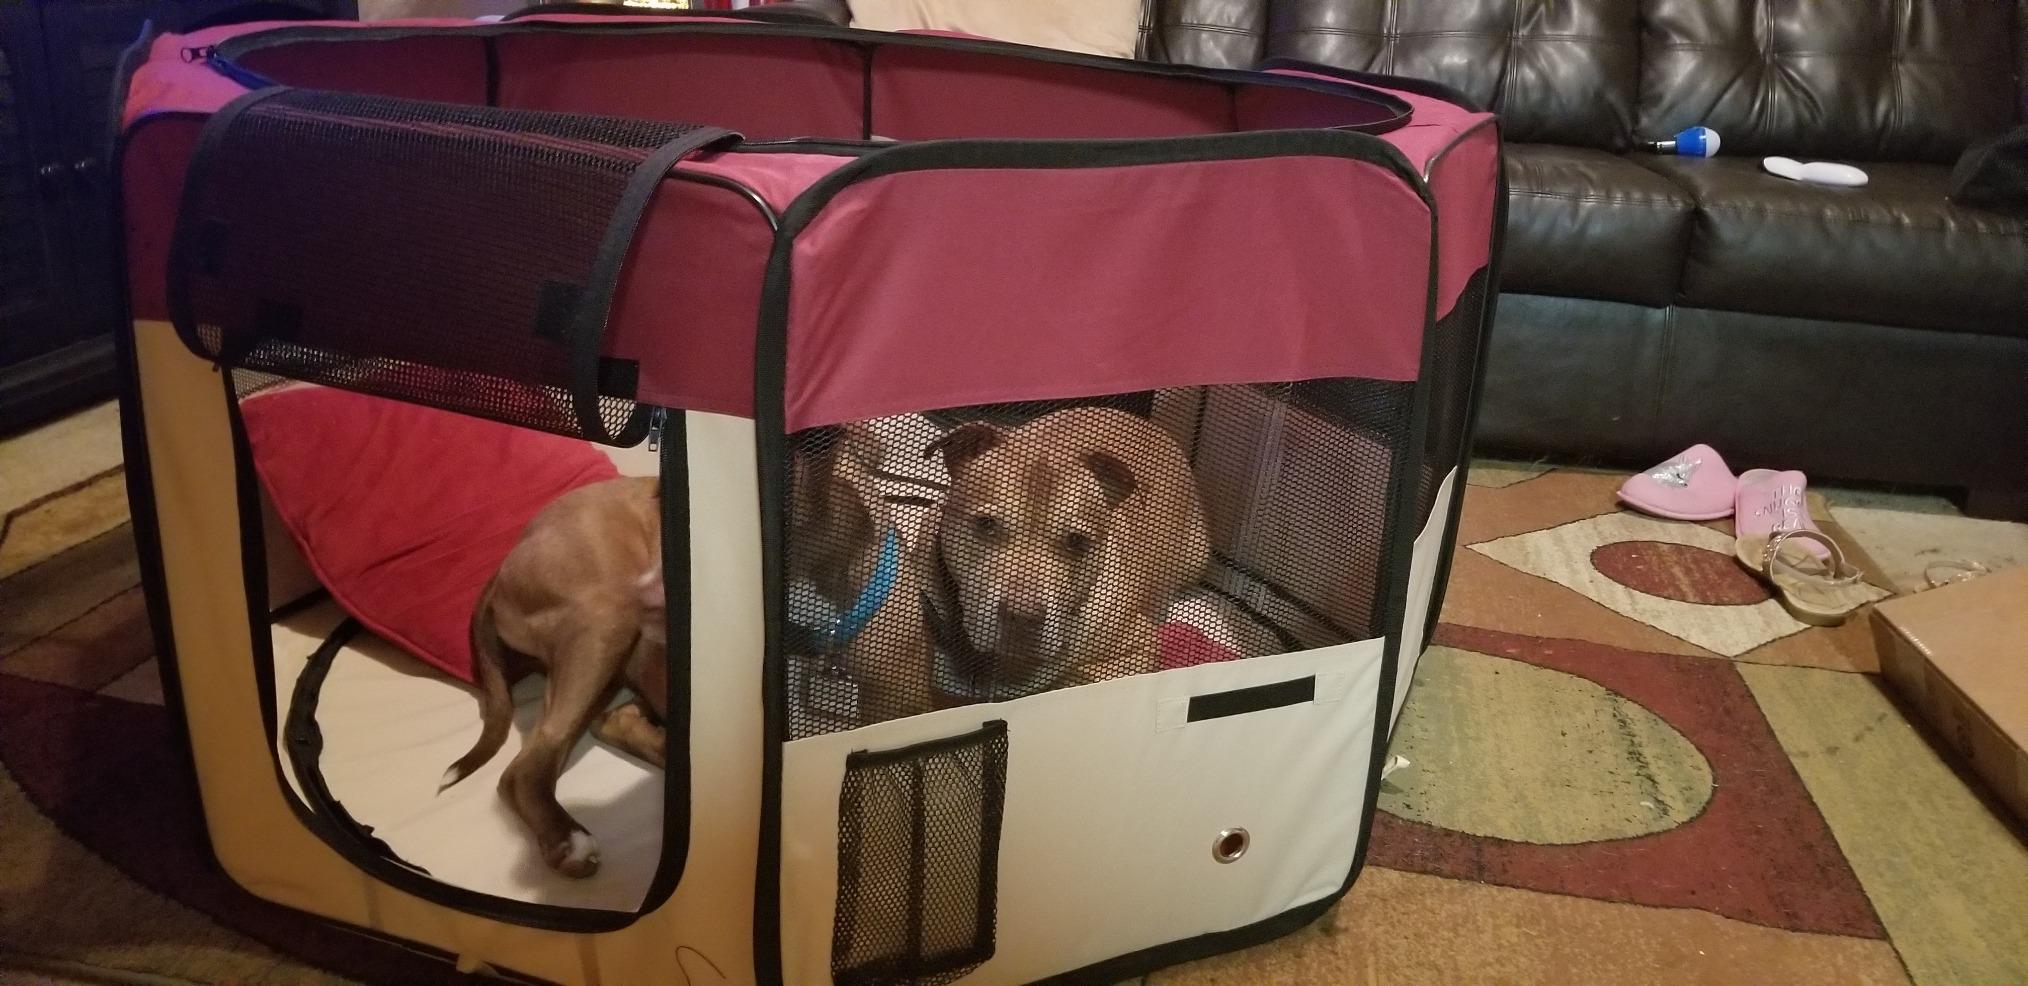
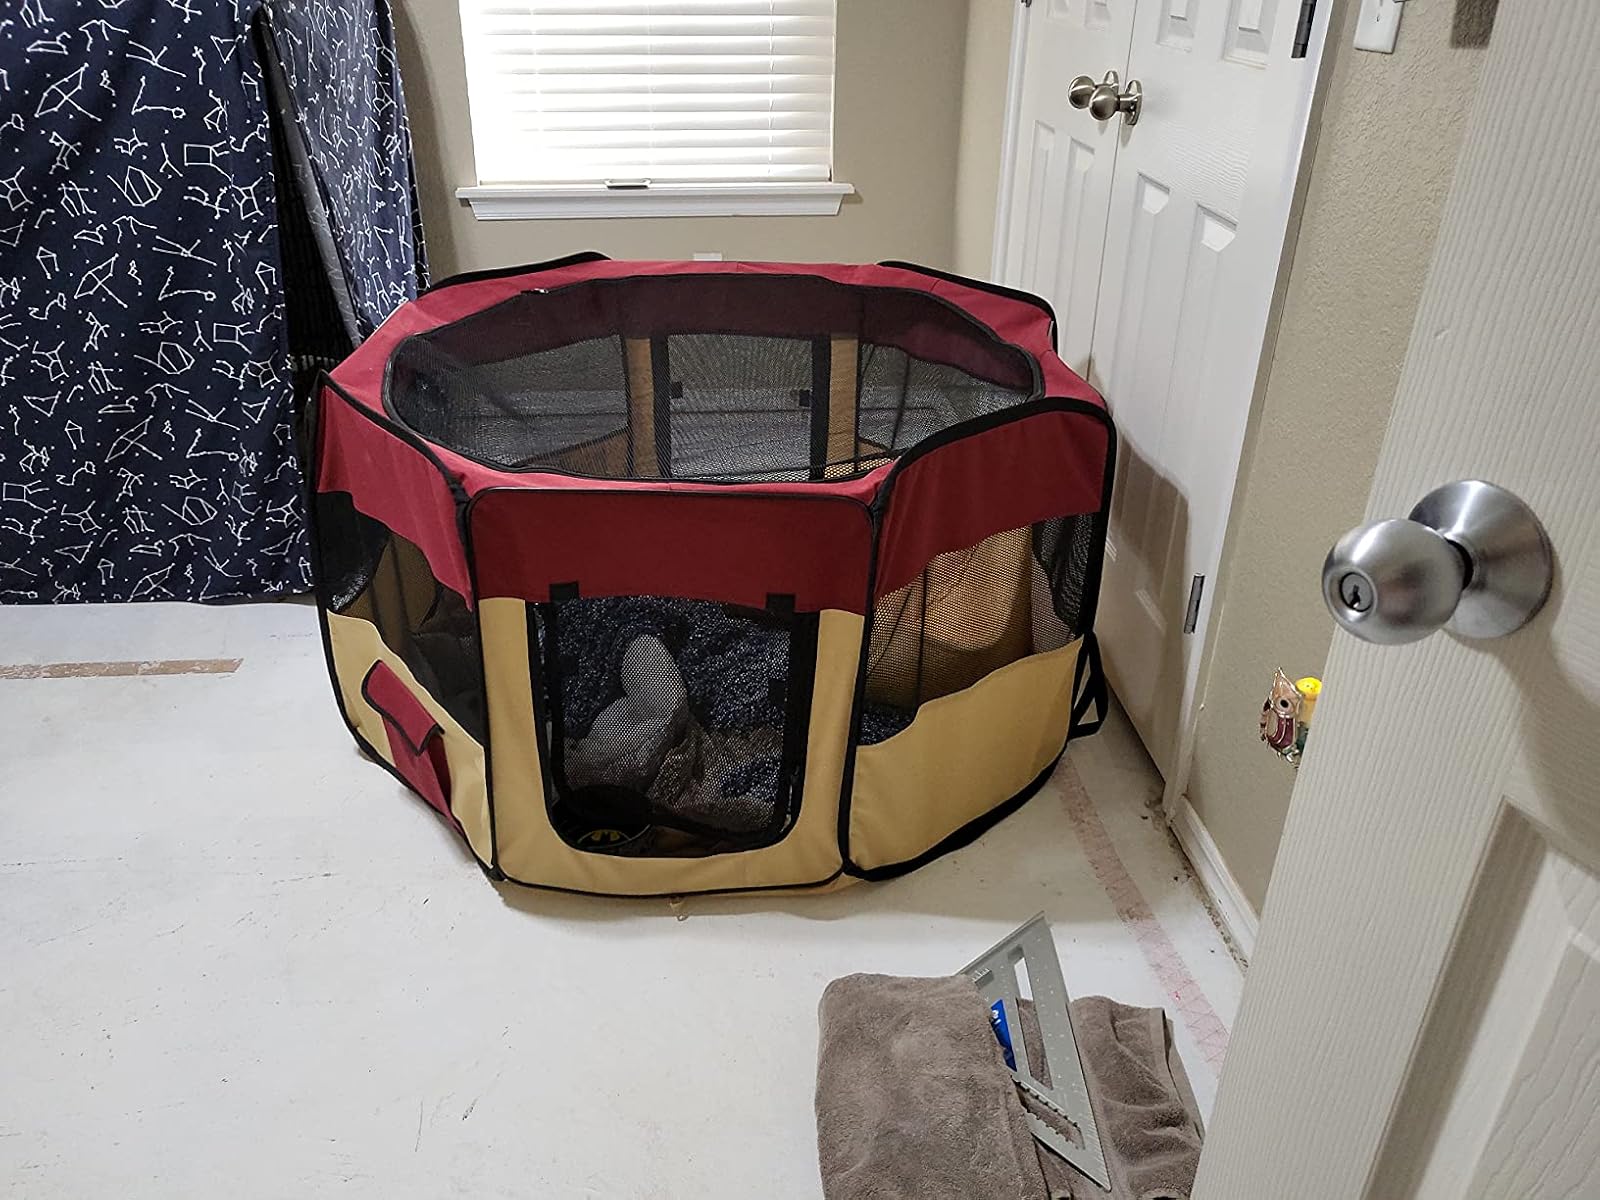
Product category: items_kennel
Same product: yes